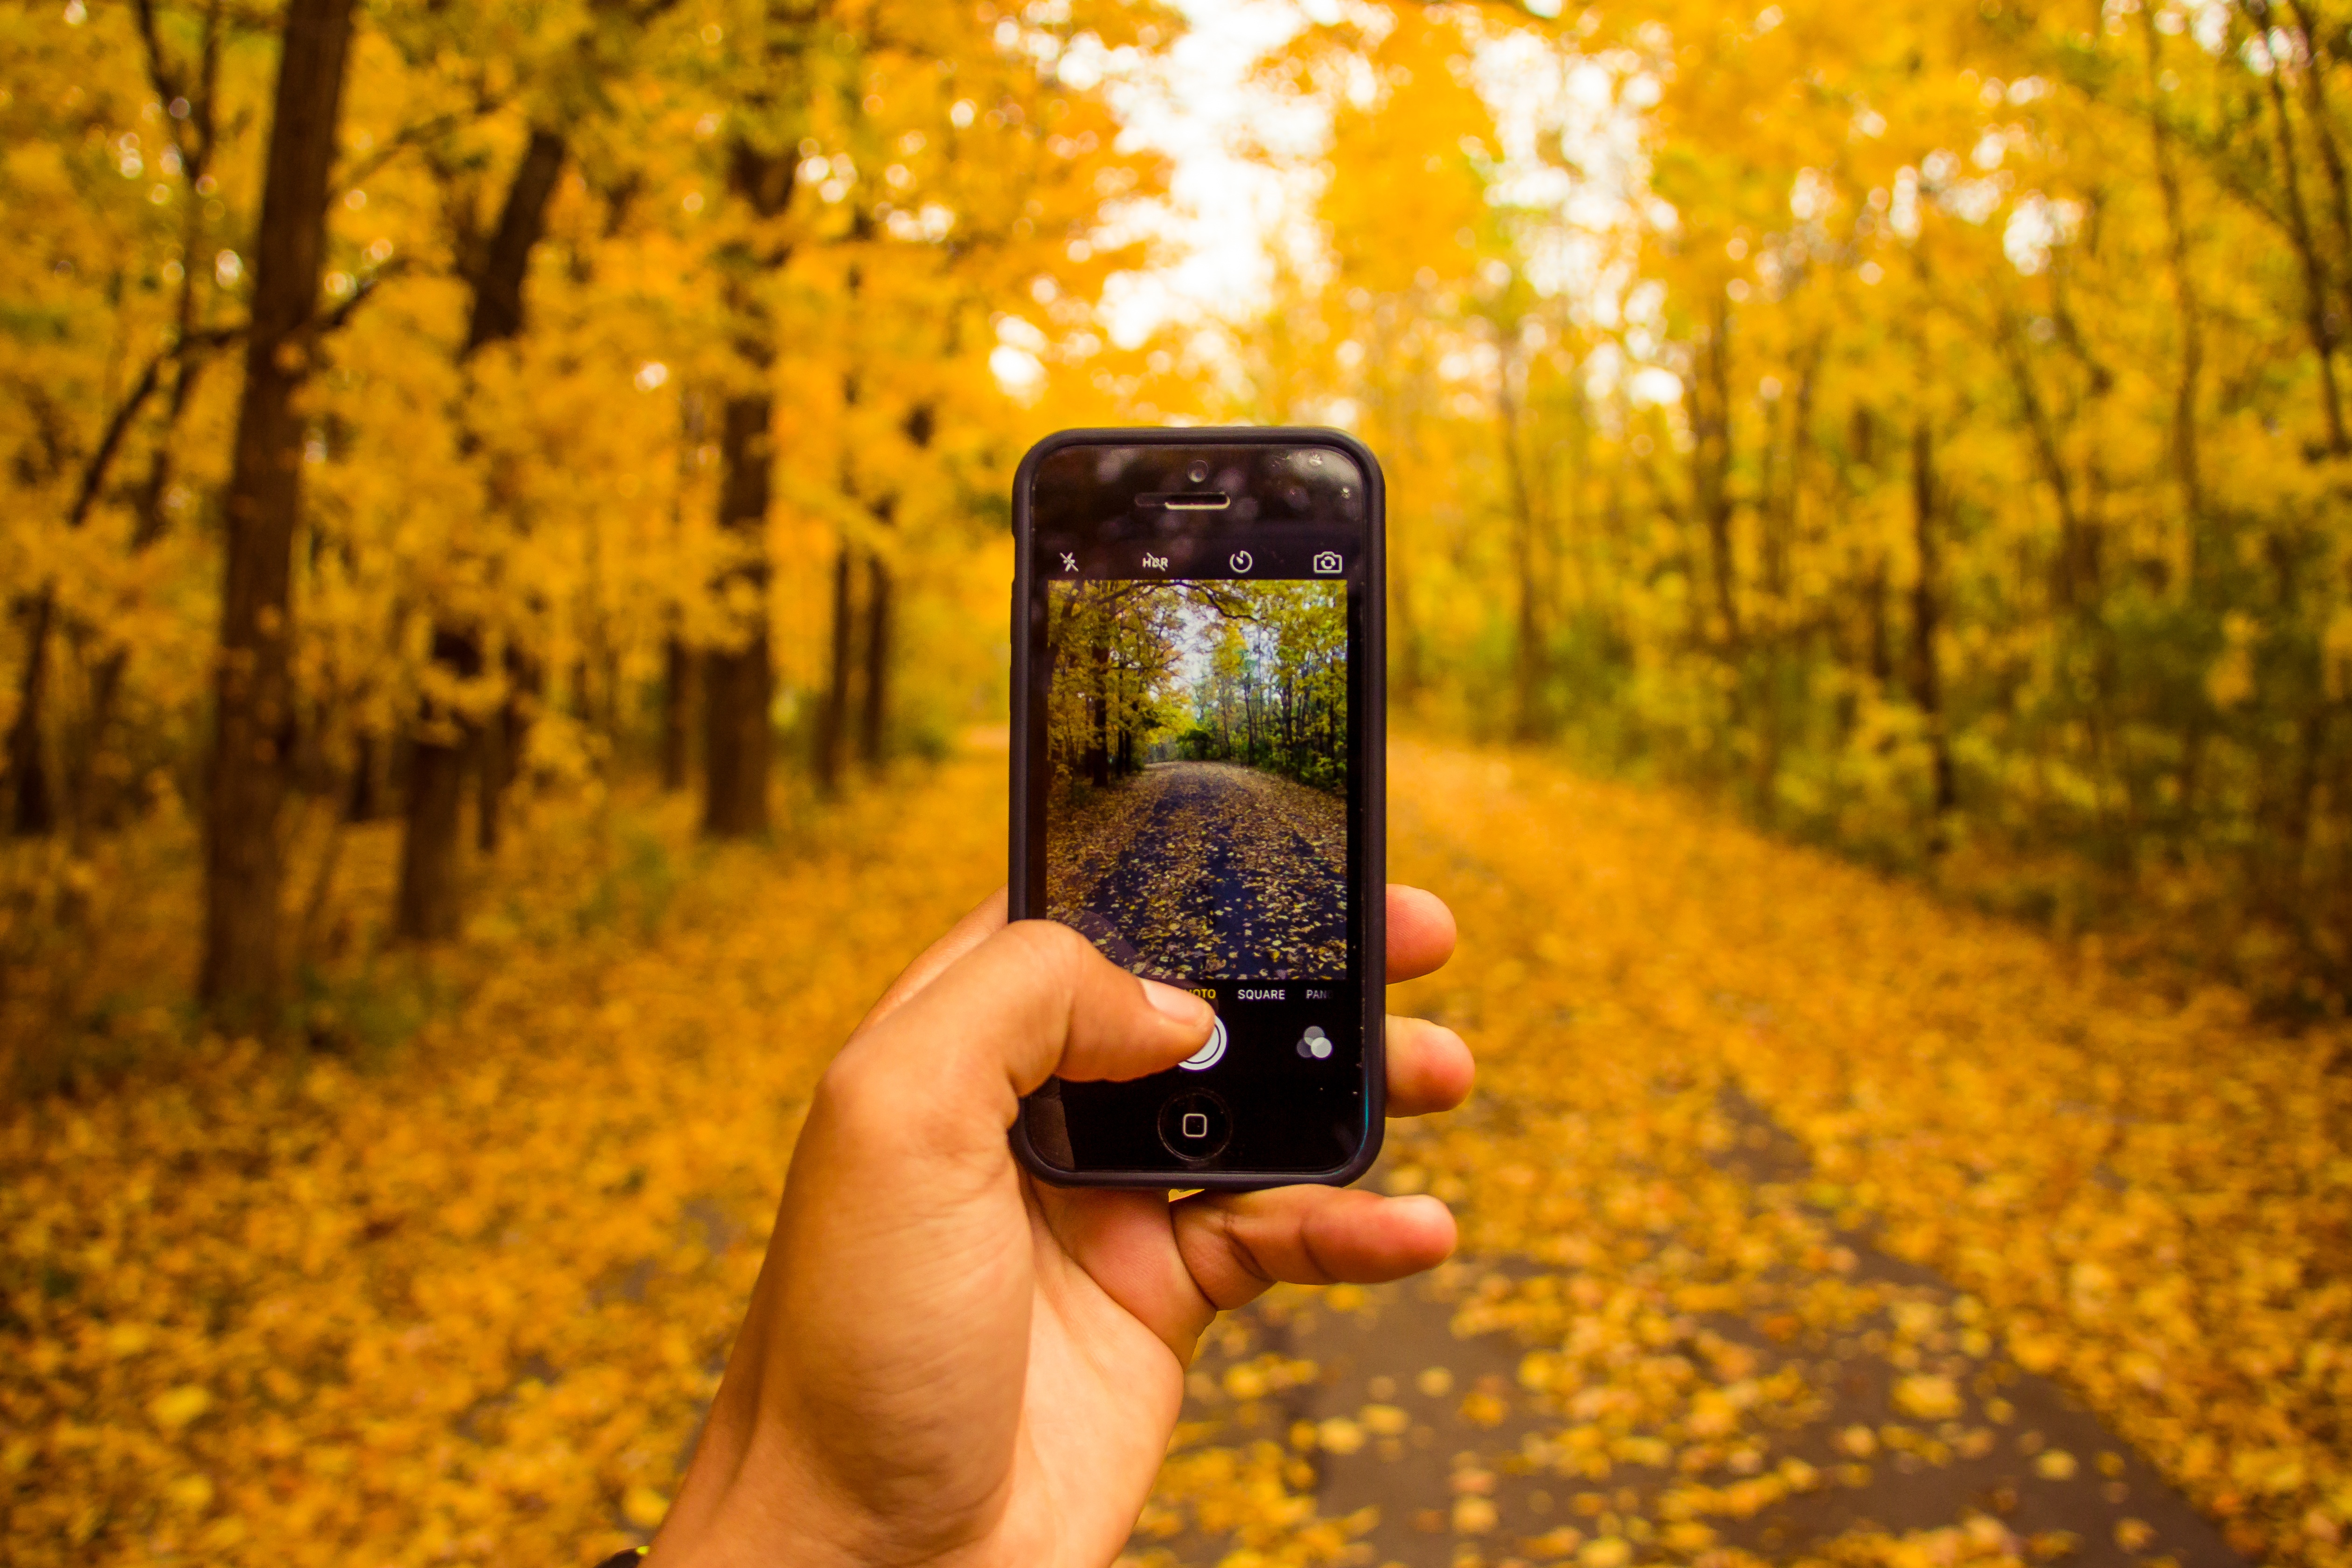
iphone, smartphone, tree, nature, light, plant, camera, photography, sunlight, morning, leaf, fall, flower, spring, green, produce, autumn, yellow, season, taking photo, trees, leaves, outdoors, photograph, flowering plant, shots, land plant